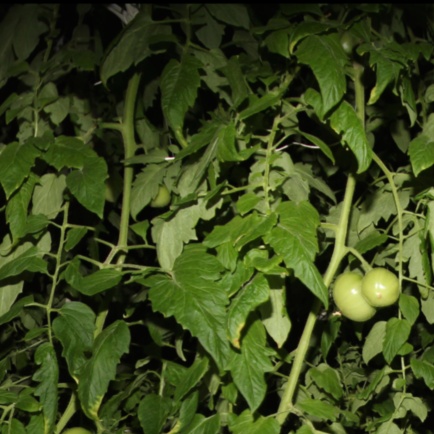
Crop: tomato